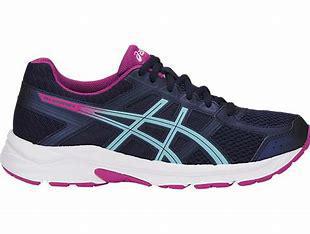
Brand: Asics
Model: Gel Contend 4